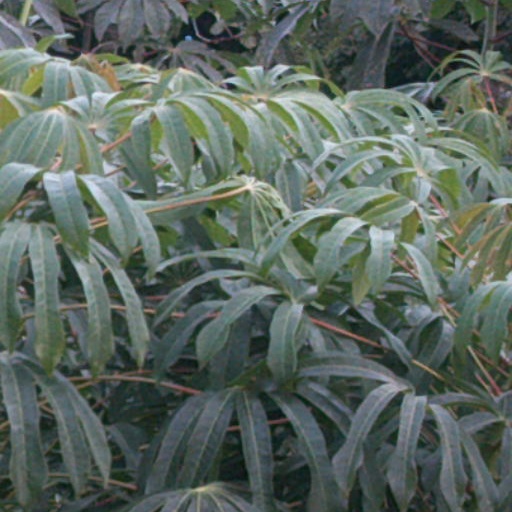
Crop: cassava